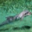
Label: dolphin